Church of St. Anthony of Padua (Downtown, Warsaw)

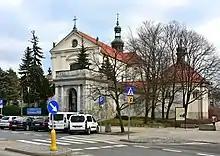
The church of St Anthony from the front

The Church of St. Anthony of Padua is located on Warsaw's downtown at 31/33 Senatorska Street.